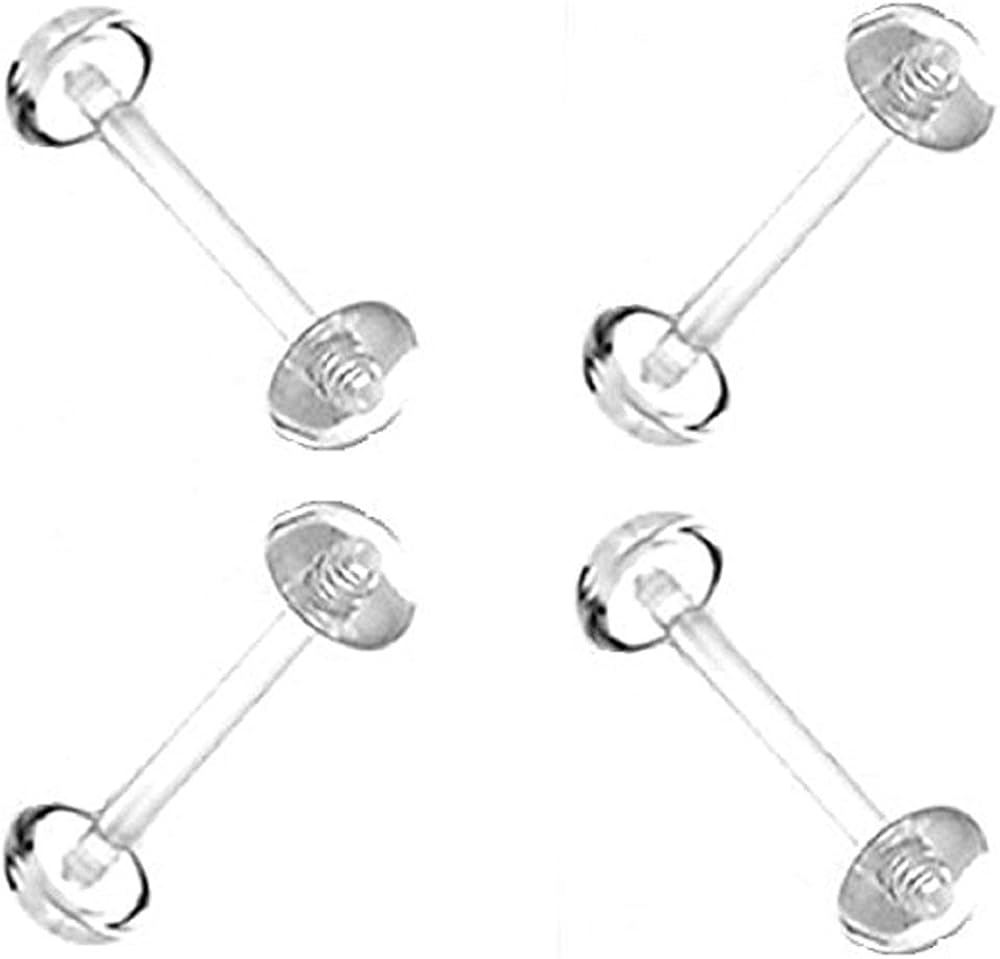
EG GIFTS Tongue Retainer 4pc Tongue Rings 14 Gauge Clear Bio-Flex
Category: AMAZON FASHION
Tongue Retainer 4pc Tongue Rings 14 Gauge Clear Bio-Flex
Features: Tongue Retainer 4pc Tongue Rings | Material: Flexi Light weight and Durable, Rarely Fade and Rust, Hypoallergenic and Nickel Free; Very Smooth to Wear, Extremely Easy to Clean. Perfect fit most Tongue piercings Standard size | Thickness: 14G(1.6mm); Ball Size:6 mm; Wearable Bar Length: 5/8" 16mm | 30 Days Exchange or Money Back Guarantee and Excellent Pre-sale Consulting and After-sale Customer Service.